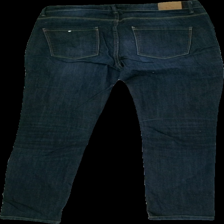
View: back
Type: Jeans
Category: Ladies
Brand: Lindex
Colors: Blue
Material: 55% polyester, 45% cotton
Cut: Regular
Size: 42
Season: All
Trend: Denim
Price range: 50-100
Recommended usage: Reuse